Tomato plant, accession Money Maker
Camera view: tilt-top (135 deg); turntable rotation: 210 degrees
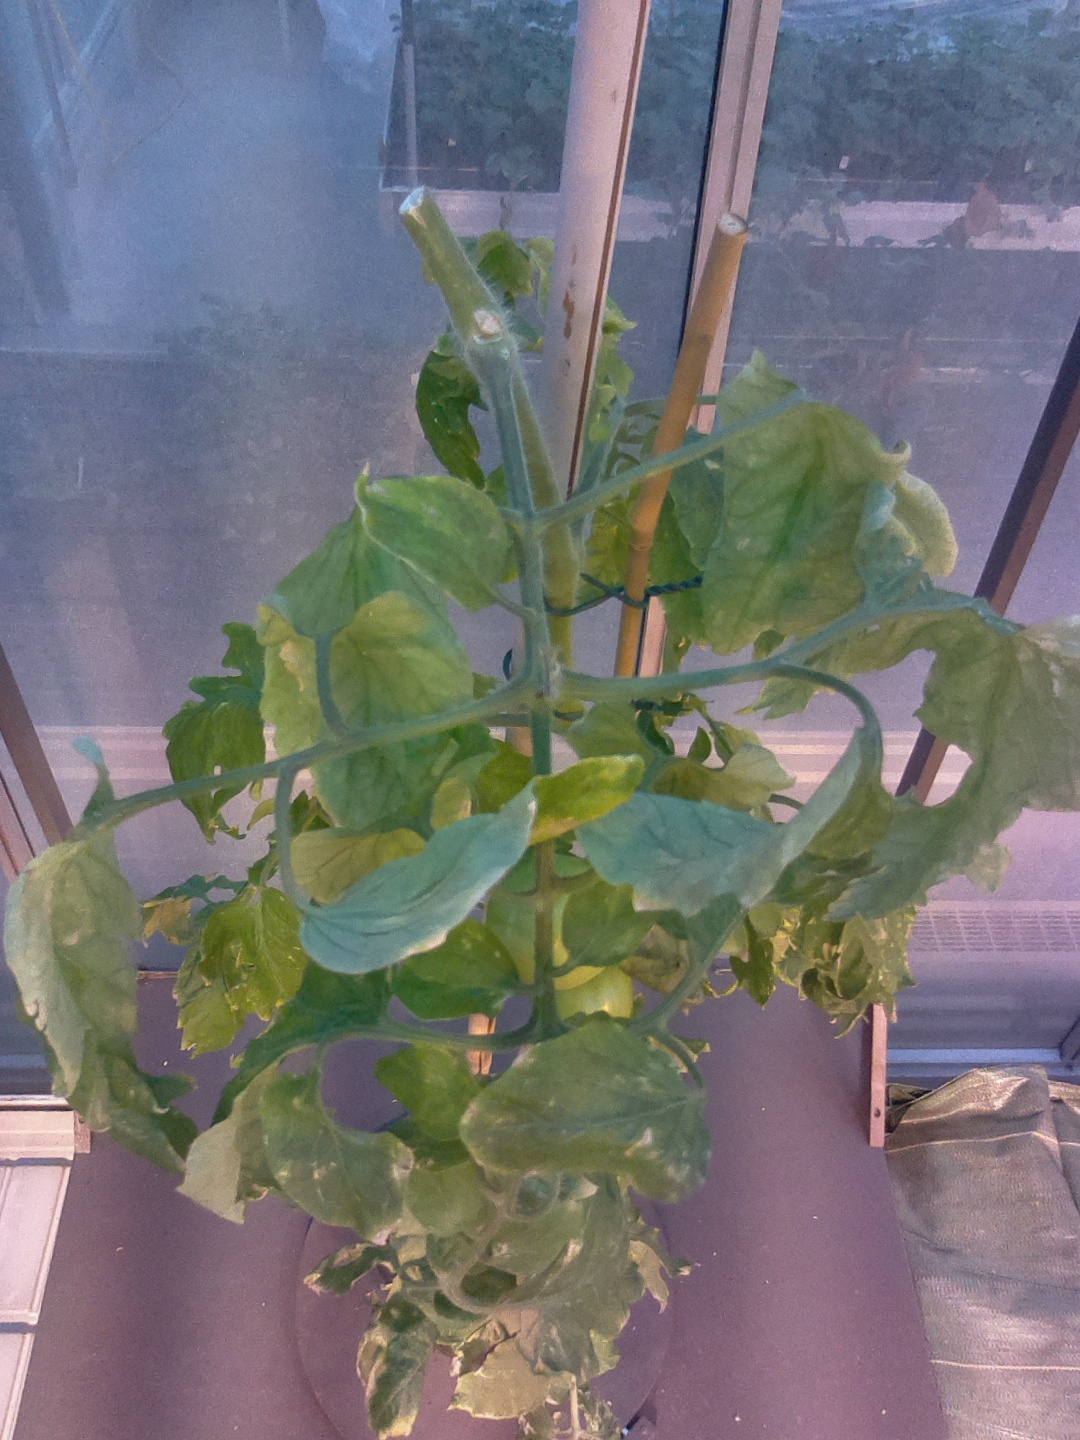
BBCH growth stage 79: 90% -100% of final fruit size